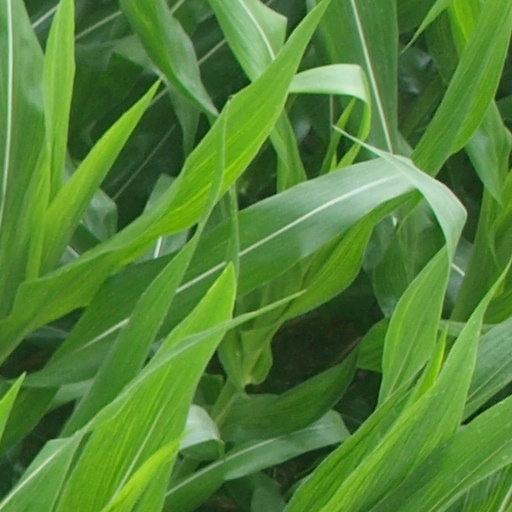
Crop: maize; corn